Henry Holland (architect)

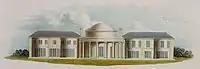
Brighton Marine Pavilion (Royal Pavilion Brighton) as designed by Holland

John Stuart, 1st Marquess of Bute commissioned Holland and Brown to restore Cardiff Castle (1778–80), Holland's interiors were swept away when the castle was remodelled and extended by William Burges in the 1860s. The east front of the main apartments retain Holland's work a rare example of him using Gothic Revival architecture and the neoclassical style Drawing Room being the only significant interior to survive more or less as Holland designed it.